List of Alain Delon performances

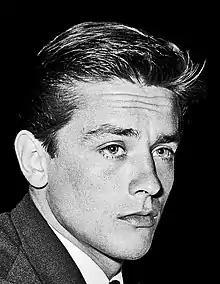
Alain Delon in 1961

Alain Delon (1935–2024) was a French actor. He is known as one of Europe's most prominent actors and screen sex symbols from the 1960s, 1970s and 1980s.